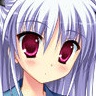
Portrait style: Anime Portrait